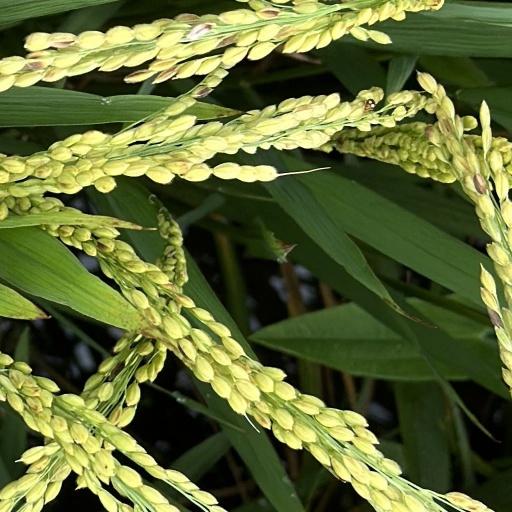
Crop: rice